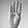
ASL letter: B